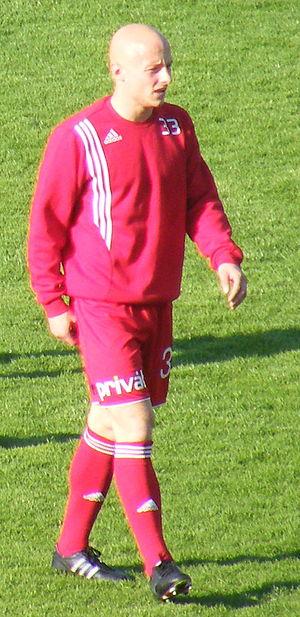
József Varga est un footballeur hongrois, né le 6 juin 1988 à Debrecen en Hongrie.